Ismail Qemali

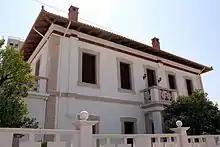
The Qemali House, Vlora

Ismail Qemali was born to an Albanian muslim family on 16 January 1844 in the city of Vlorë, then part of the Ottoman Empire. He completed his primary education in his hometown. Later he attended the Zosimaia School in Ioannina and graduated from Ottoman law school in Istanbul. Qemali married a Greek woman Kleoniki Sourmeli and sent his children to receive an education in Greece.